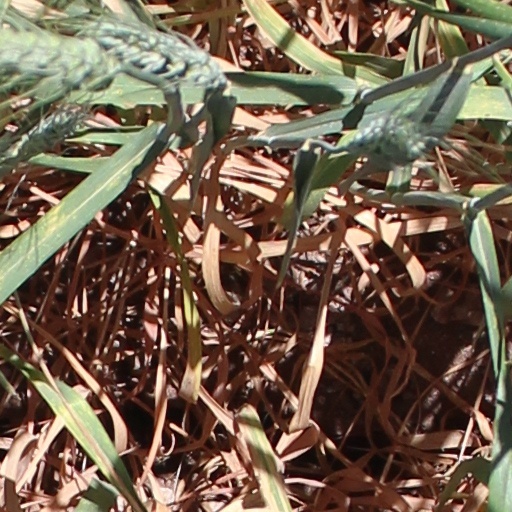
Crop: wheat